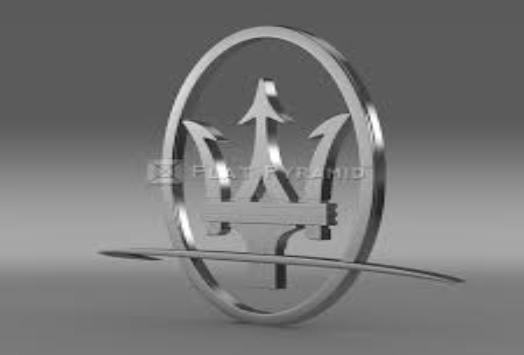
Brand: Maserati
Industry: Transportation